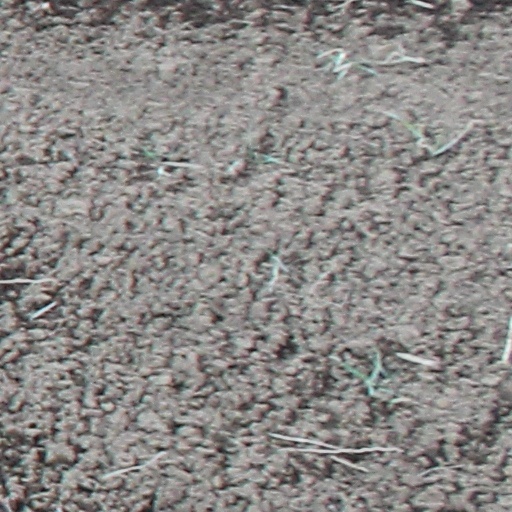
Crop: wheat